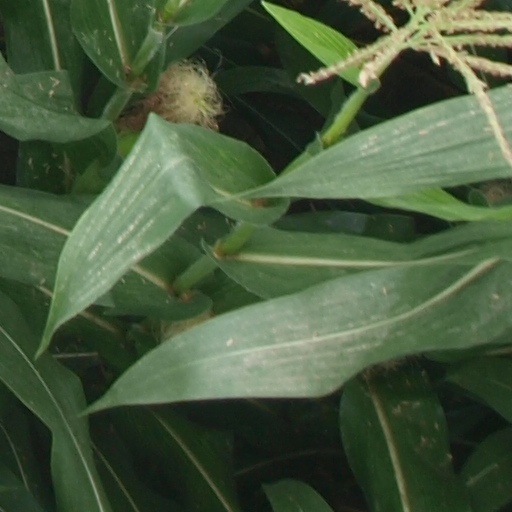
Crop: maize; corn